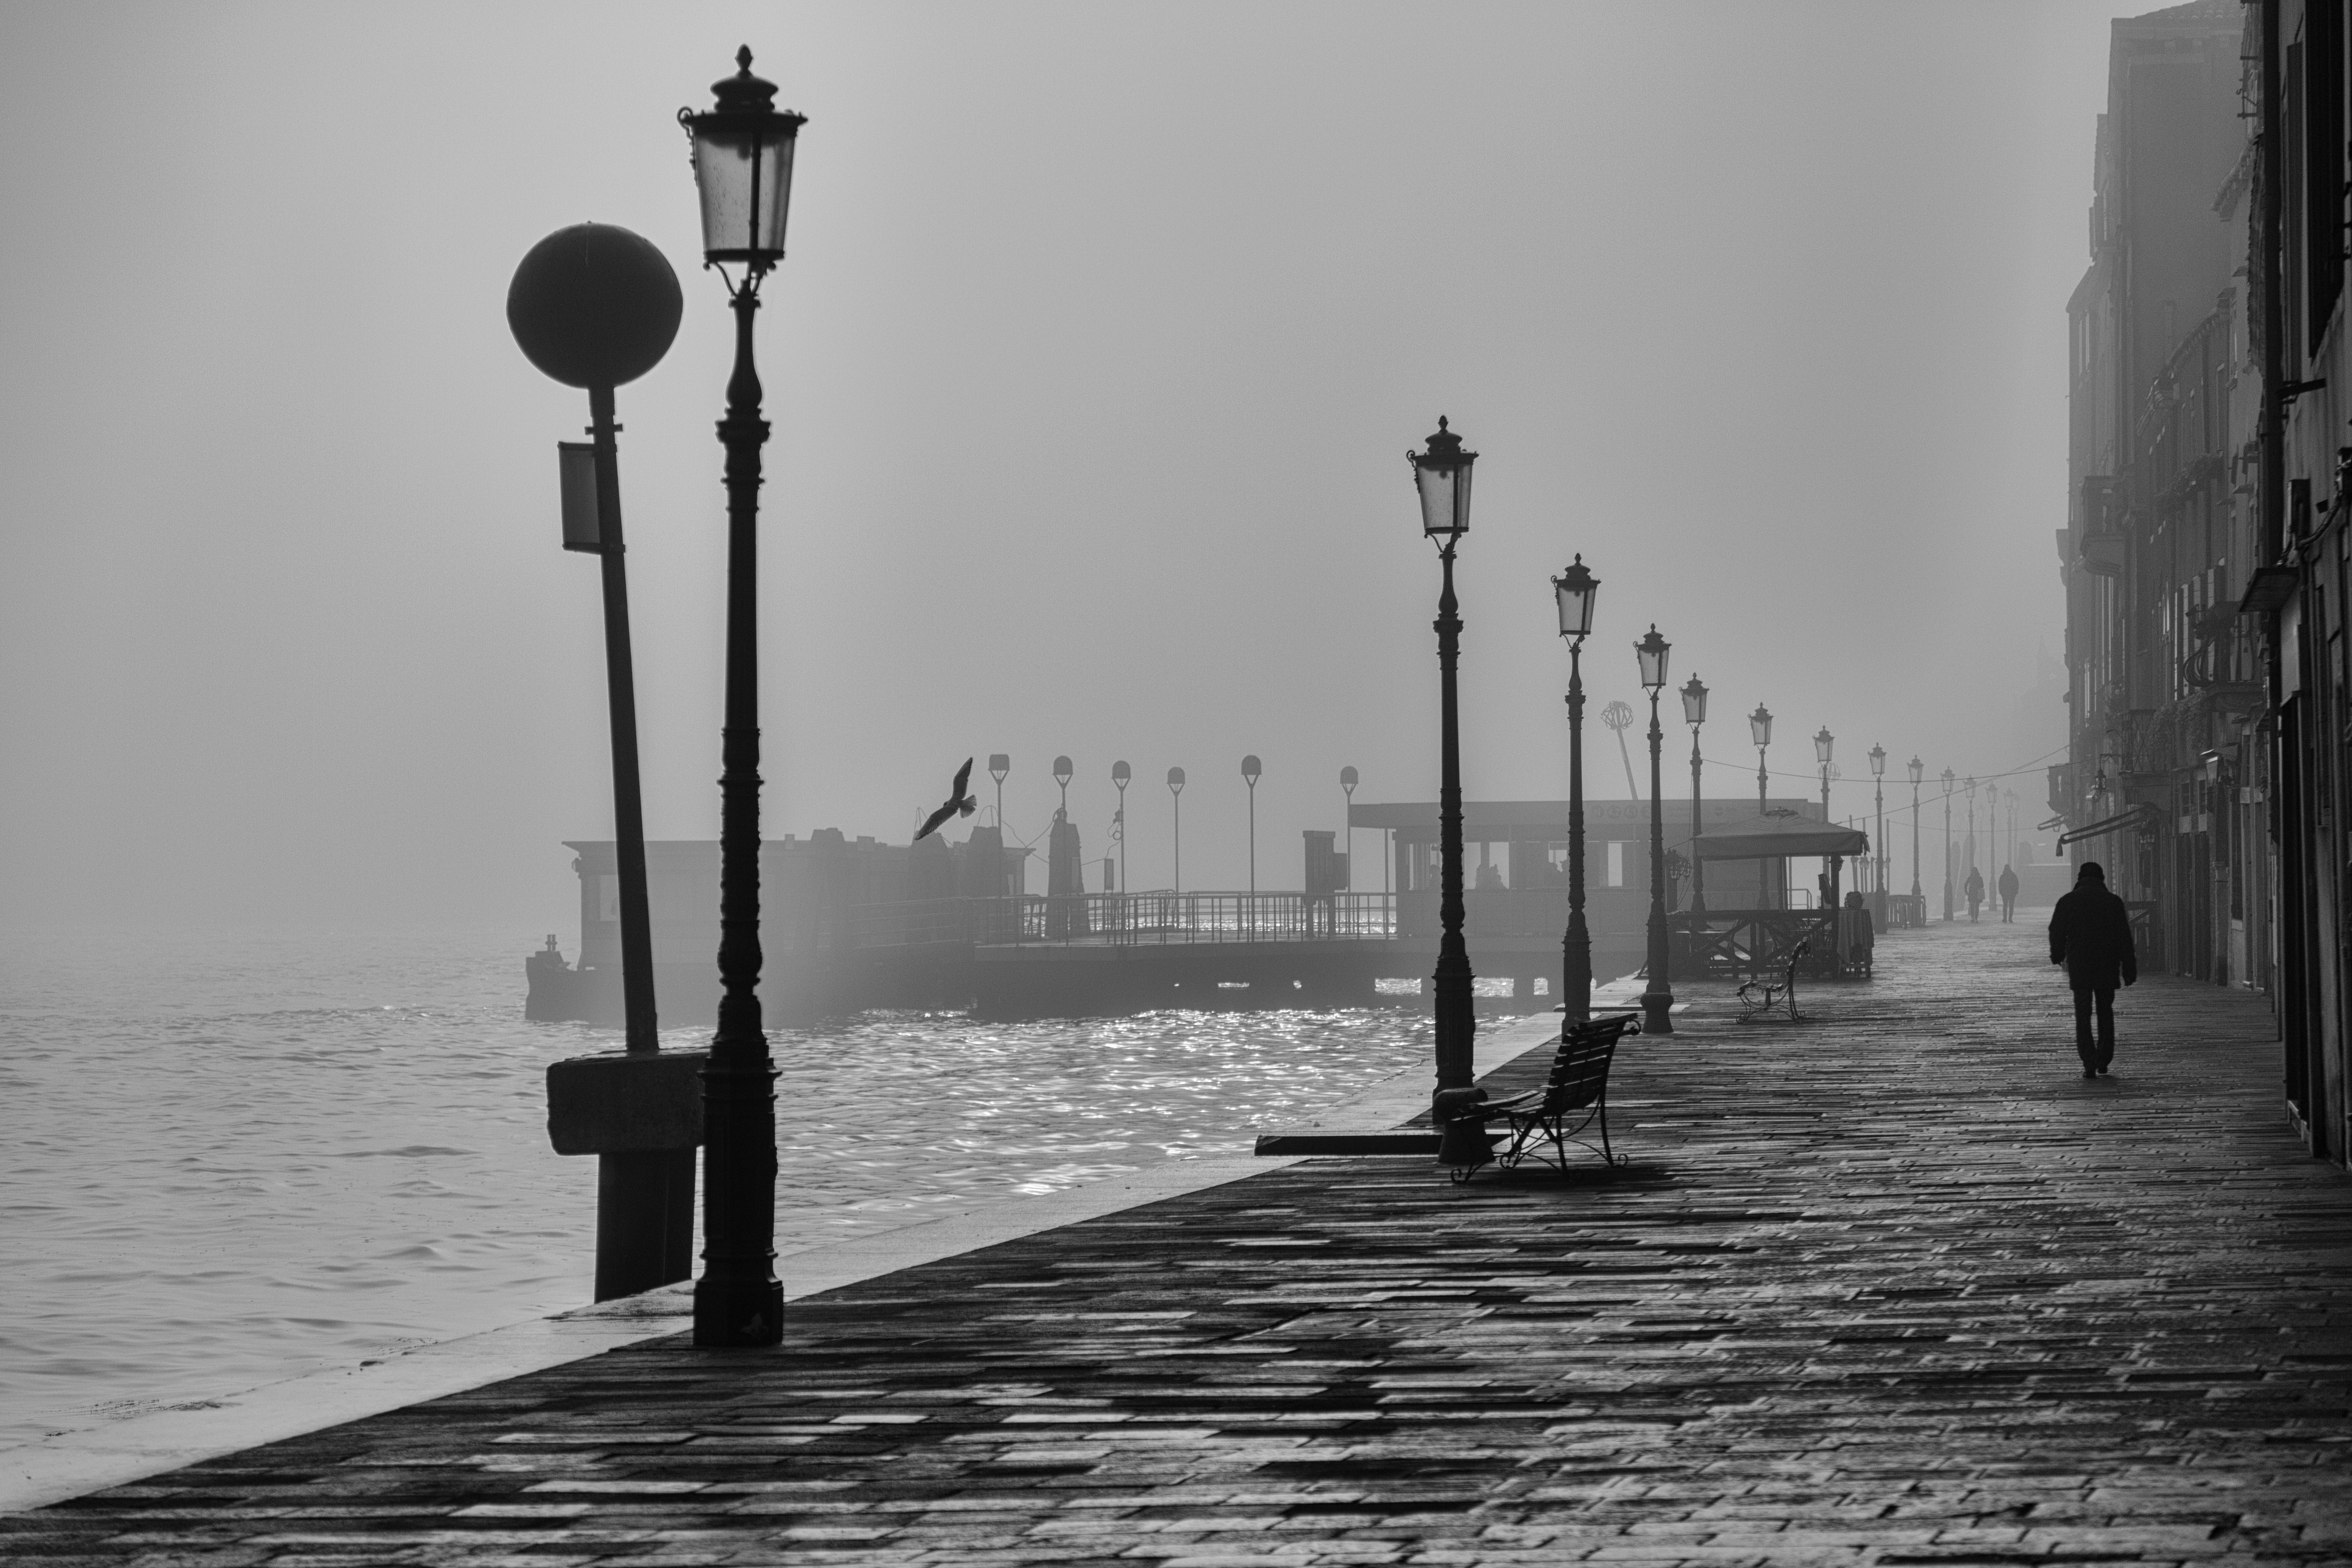
sea, water, silhouette, bird, light, black and white, architecture, people, white, bridge, bench, street, photography, morning, dawn, city, pier, cityscape, reflection, weather, bay, darkness, street light, black, monochrome, waterfront, lighting, buildings, light fixture, lampposts, shape, monochrome photography, atmospheric phenomenon